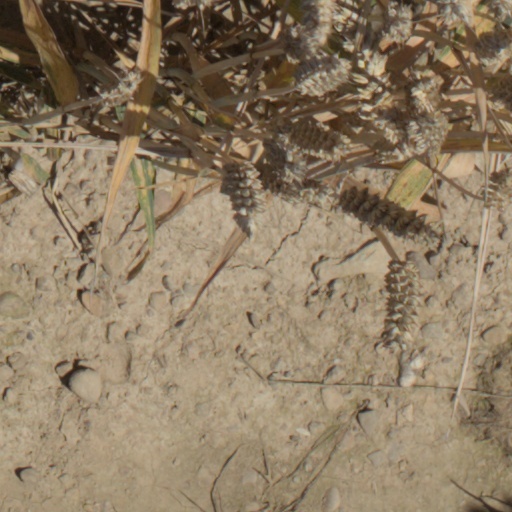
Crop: wheat